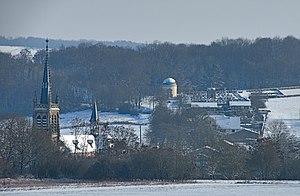
Vue de Mattaincourt, sa basilique et son cimetière, sous la neige.
Mattaincourt est une commune française située dans le département des Vosges, en région Grand Est.